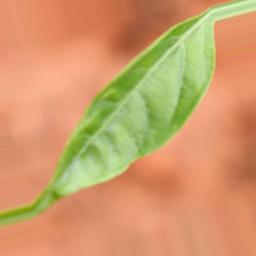
Label: healthy